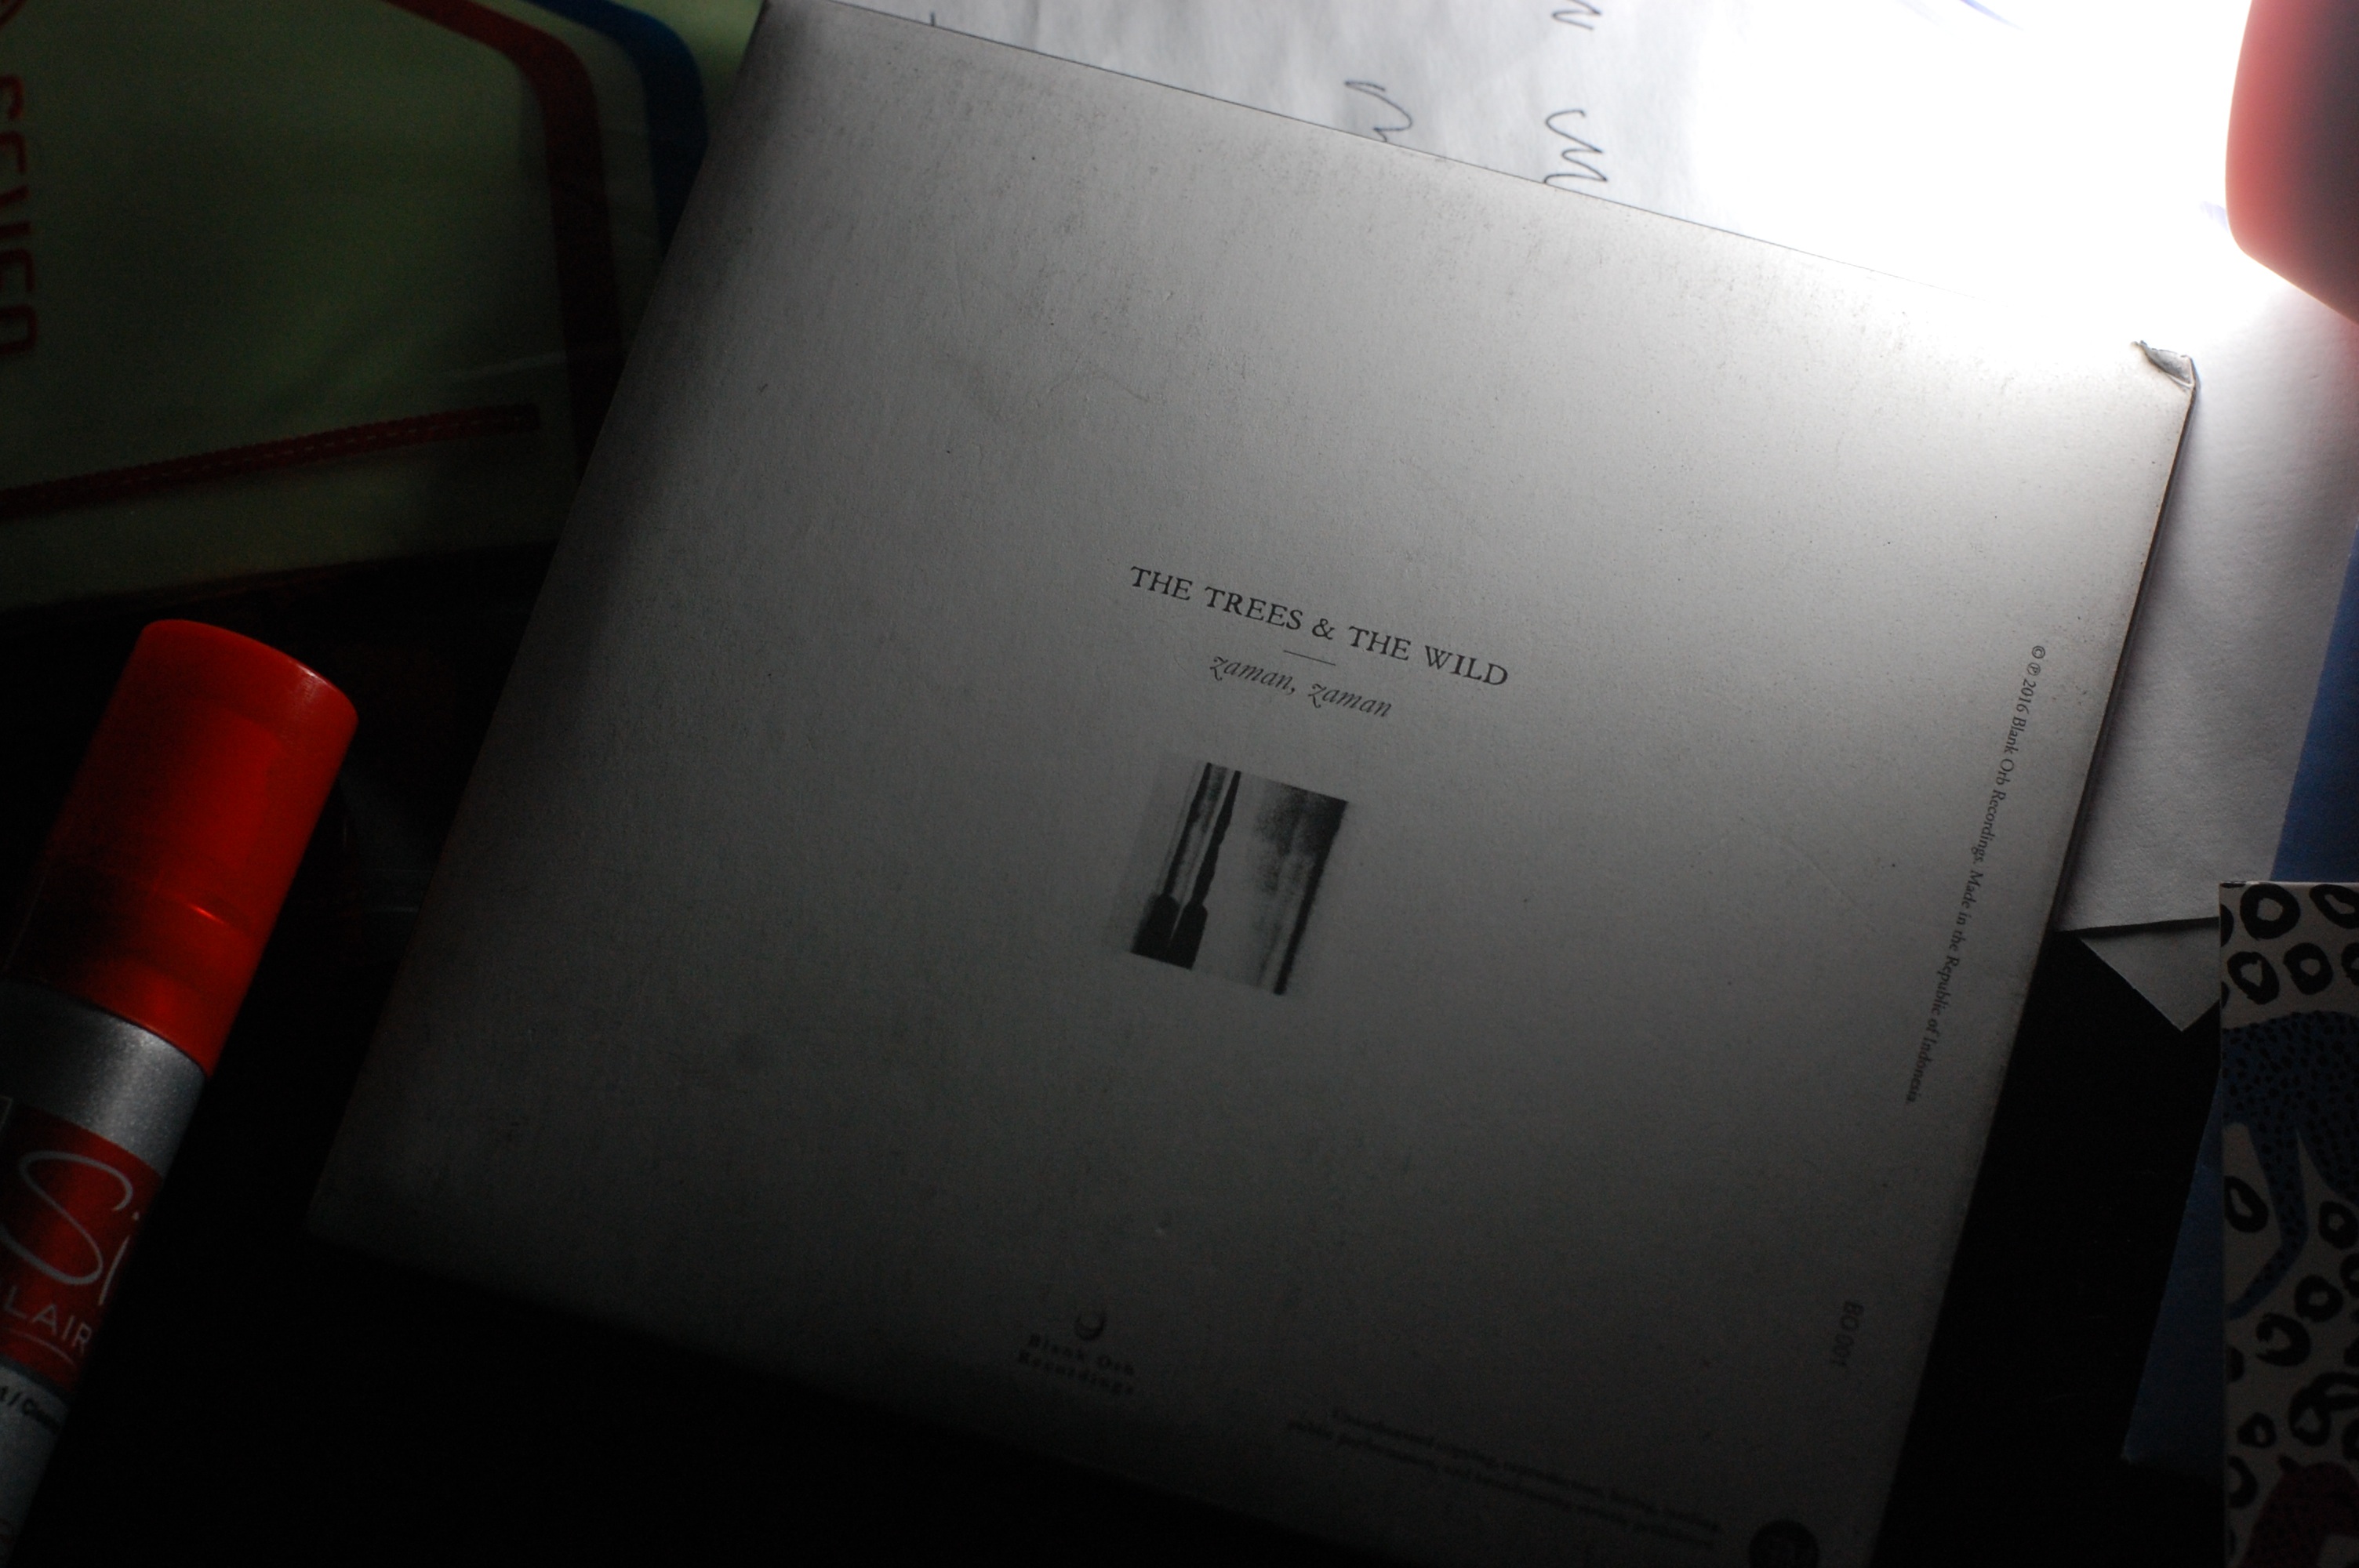
technology, white, gadget, brand, multimedia, screenshot, electronic device